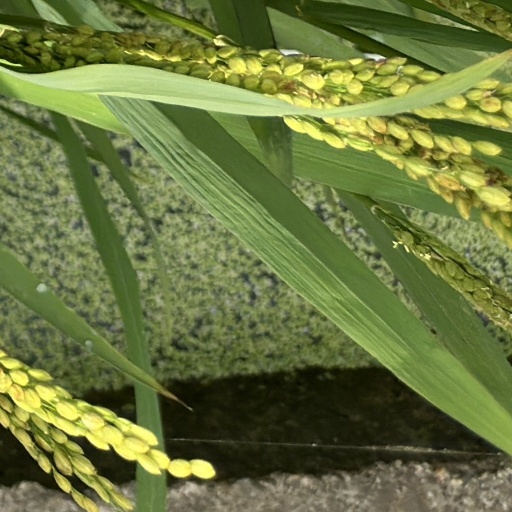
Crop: rice